Lucy Minnigerode

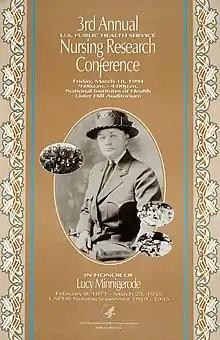
U.S. Public Health Service Nursing Research Conference in 1994 featured Minnigerode

Minnigerode died at her niece's home in Alexandria, Virginia, in 1935, aged 64 years. The American Nurses Association established a Lucy Minnigerode Memorial Fund soon after her death. The five Minnigerode Awards for Nursing Excellence (MANE), given by the U. S. Public Health Service, are named for her.